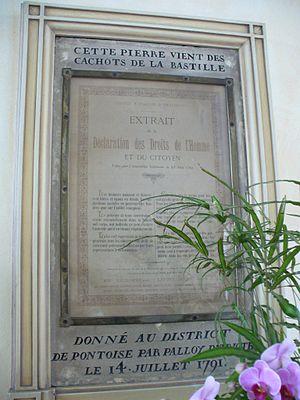
Pierre de la Bastille, conservée à la mairie de Pontoise (95).
La prise de la Bastille, survenue le mardi 14 juillet 1789 à Paris, est l'un des événements inauguraux et emblématiques de la Révolution française. Cette journée, durant laquelle la Bastille est prise d’assaut par des émeutiers est, dans la tradition historiographique, considérée comme la première intervention d'ampleur du peuple parisien dans le cours de la Révolution et dans la vie politique française.
La Bastille ou Bastille Saint-Antoine, anciennement fort et bastide Saint-Anthoine lez Paris, est une forteresse construite au XIVᵉ siècle, à l'emplacement du débouché de la rue Saint-Antoine sur l’actuelle place de la Bastille à Paris. Devenue une prison, elle fut totalement détruite lors de la Révolution française, après l'événement déclencheur devenu une fête nationale en France, la prise de la Bastille du 14 juillet 1789.